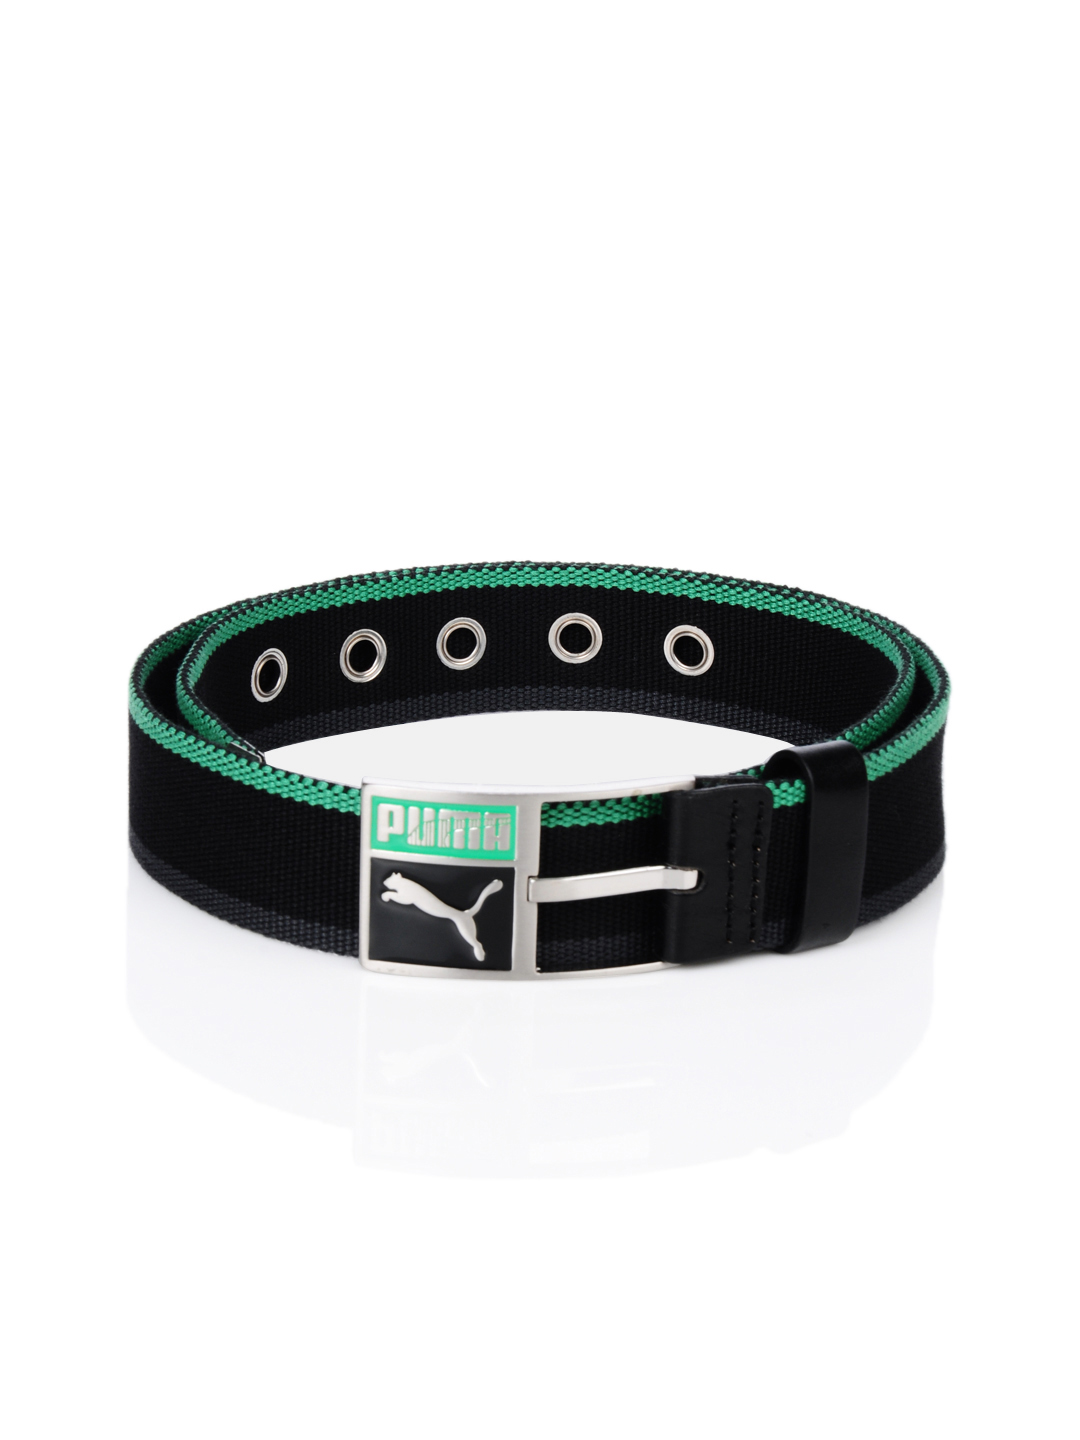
Puma Men Patch Webbing Black Belt
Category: Accessories / Belts / Belts
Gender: Men
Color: Black
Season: Summer 2012
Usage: Casual